Plopsaland Belgium

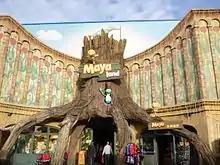
"Mayaland Indoor"

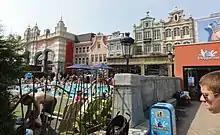
"Plopsaqua and the Studio 100 Theater in the background"

The theme park is part of the larger Plopsa resort that consist of Mayaland, an indoor theme park , the Studio 100 Theater , Plopsaqua De Panne , a hotel and a camping . The resort also houses the headquarters of the Plopsa-group.